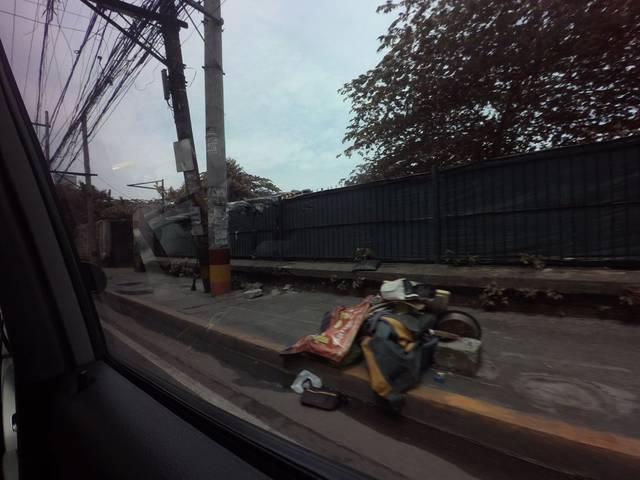
Region: Philippines
Coordinates: 14.572, 120.983